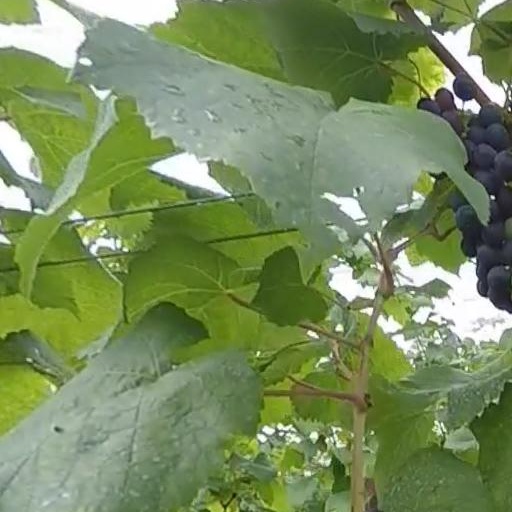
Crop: grape